Pier Luigi Farnese

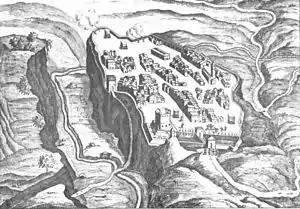
View of Castro (1663).

Meanwhile, Paul III gradually recovered the family lands around Castro which had been split after the death of Ranuccio the Elder. To this he added the territory of Ronciglione. Pier Luigi was invested with the titles of "Montalto" which gave the right to export grain without paying taxes; and Paul accepted feudal rights over Canine, Gradoli, Valentano, Latera and Marta. He exchanged the city of Frascati for the fortress at Castro, and at bought Bisenzio from the diocese of Montefiascone. As a final act, Paul created a formal duchy out of the lands and bestowed it upon his son and heirs. The duchy was, however, to come under the direct control of the Holy See.